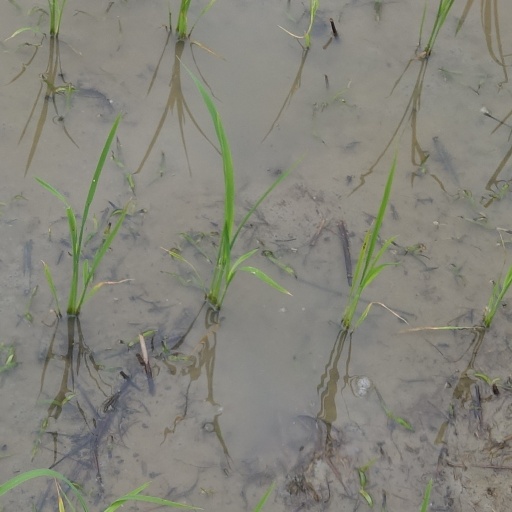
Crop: rice